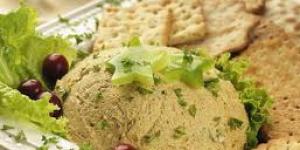
pate de mejillones y anchoas